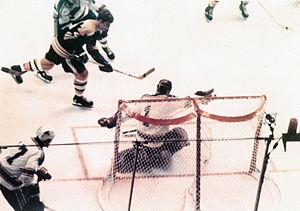
La Coupe Stanley, d'abord appelée Dominion Hockey Challenge Cup, est en Amérique du Nord un trophée de hockey sur glace décerné chaque année depuis 1927 par la Ligue nationale de hockey à l'équipe championne des séries éliminatoires.
Robert Gordon Orr, dit Bobby Orr, né le 20 mars 1948 à Parry Sound dans l'Ontario au Canada, est un joueur professionnel canadien de hockey sur glace, membre du temple de la renommée du hockey.
La saison 1969-1970 est la 53ᵉ saison régulière de la Ligue nationale de hockey. Douze équipes ont joué chacune 76 matchs.